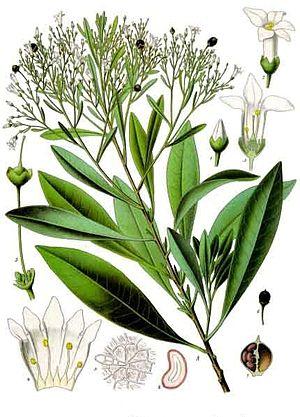
Le genre Duboisia regroupe quatre espèces d'arbustes ou de petits arbres originaires d'Océanie de la famille des Solanaceae.
Le Duboisia myoporoides est un arbuste ou un petit arbre d'océanie de la famille des Solanacées.